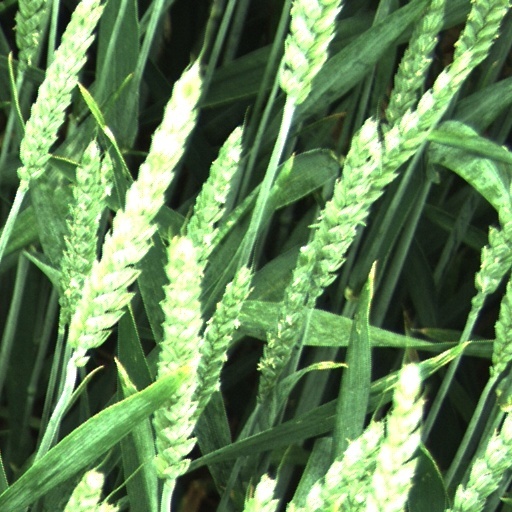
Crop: wheat